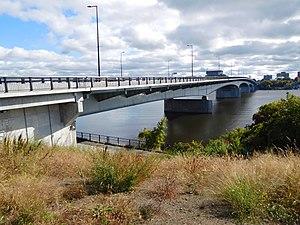
Pont Macdonald-Cartier, vu du parc Jacques-Cartier, Gatineau